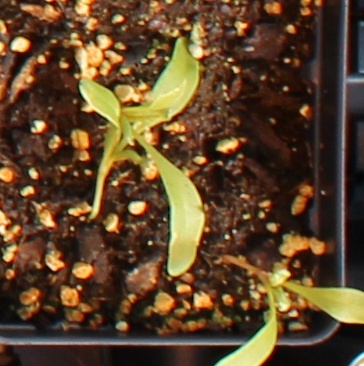
Label: Sugar beet